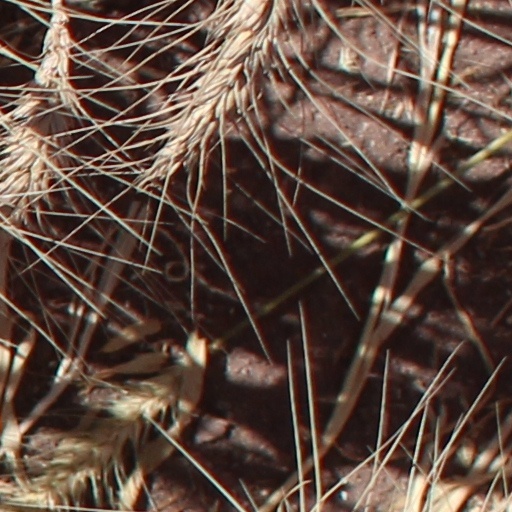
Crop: wheat